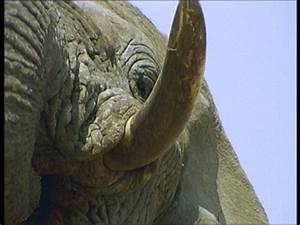
Label: elefante